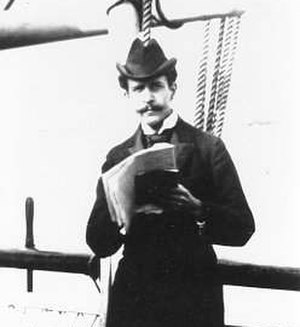
Eugène Michel Antoniadi
Eugène Michel Antoniadi, eller Eugenios Michael Antoniadis, var en græsk astronom som i store dele af sit liv opholdt sig i Frankrig. Han foretog flere observationer af planerterne Mars, Venus og Merkur. Han er kendt for at have opfundet den såkaldte Antoniadi-skala.